Ashes to Ashes (David Bowie song)

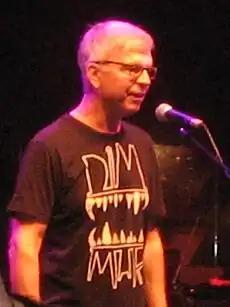
Co-producer Tony Visconti in 2007. He created the piano sound using a flanger.

The sessions for David Bowie's "Scary Monsters (and Super Creeps)" commenced at the Power Station in New York City in February 1980, with production handled by Bowie and longtime collaborator Tony Visconti. The backing tracks for "Ashes to Ashes" were recorded under the working title "People Are Turning to Gold". The band, as for Bowie's previous four albums, consisted of Carlos Alomar on guitar, George Murray on bass and Dennis Davis on drums. Roy Bittan, a member of Bruce Springsteen's E Street Band who were recording "The River" (1980) in the adjacent studio, contributed piano while session musician Chuck Hammer played guitar synthesiser. Hammer, who dubbed his work "guitarchitecture", formerly toured for Lou Reed and was hired by Bowie after he sent tapes of his work to him. Visconti stated that Hammer "would pick a note and out of his amplifier would come a symphonic string section".